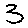
Label: 3